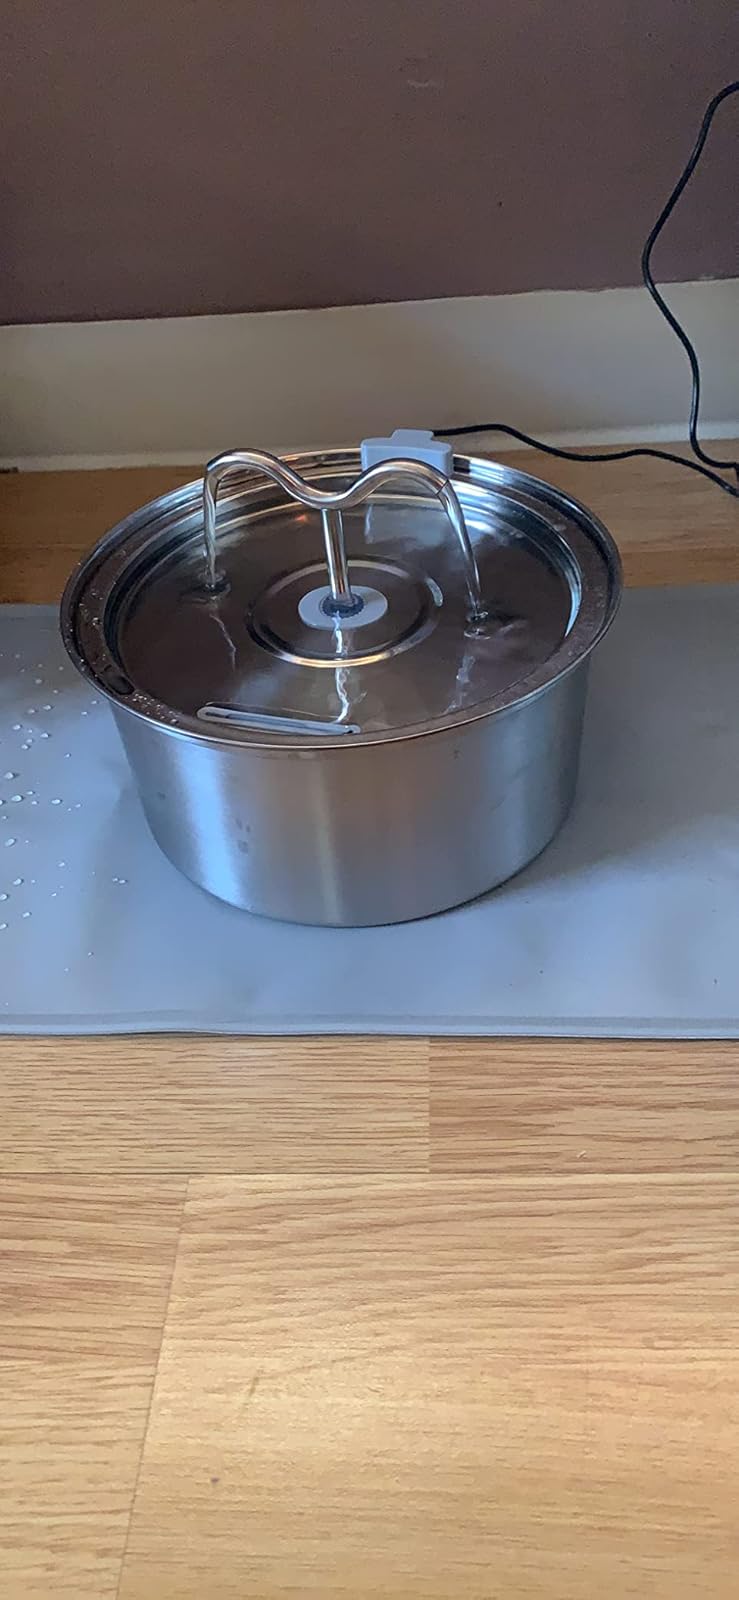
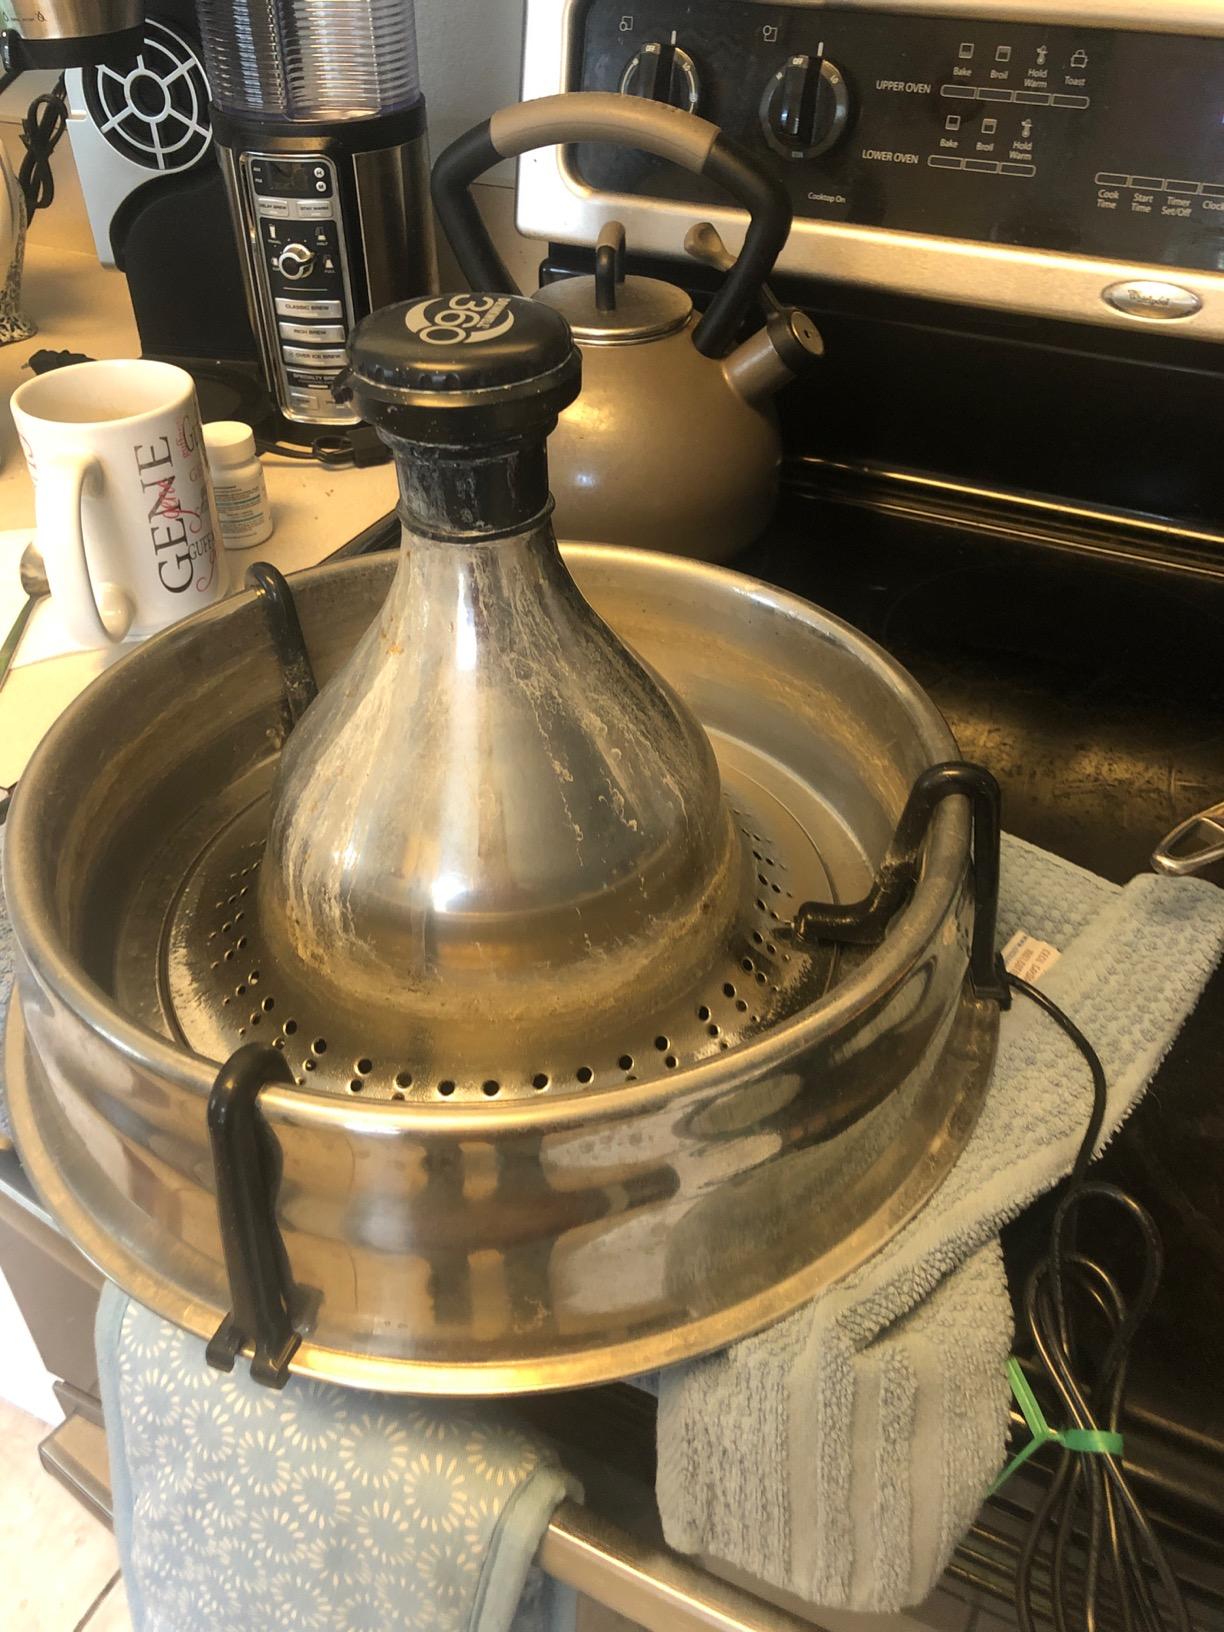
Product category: items_bowl
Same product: no